Tennessee State Route 32

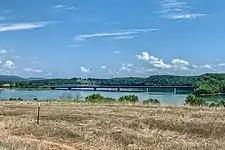
Olen R. Marshall Bridge connecting TN-32 to Bean Station and Morristown

The highway then widens to a 4-lane divided highway shortly before having an interchange with I-81 (Exit 8). The highway then enters Morristown and passes through an industrial area and has an intersection with SR 343, shortly before SR 113 splits off to the northeast. US 25E/SR 32 then bypass downtown to the east through wooded areas as it becomes a freeway and has its first interchange with SR 160 (Exit 1). The freeway then continues to an interchange with Crockett Square Drive/Walter State CC Drive (Exit 1A; provides access to Walters State Community College and a large retail area). Shortly afterwards they become concurrent with US 11E/SR 34 (Morris Boulevard) at Exit 2A, which quickly ends at Exit 2B with SR 66 (Andrew Johnson Highway). US 25E/SR 32 then downgrade to a divided highway as it passes through several neighborhoods before having an interchange with SR 343, just before crossing the Olen R. Marshall Memorial Bridge over Cherokee Lake/Holston River, where they leave Morristown and cross into Grainger County.